Green Mountain College

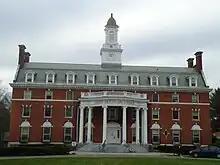
Ames Hall, Green Mountain College, November 2013

Green Mountain College was a private liberal arts college in Poultney, Vermont, at the foot of the Taconic Mountains between the Green Mountains and Adirondacks. The college was affiliated with the United Methodist Church and offered a liberal arts undergraduate education with a focus on the environment, and some graduate degrees. For part of its history it was a women's college. It was founded in 1834 and closed at the end of the 2018–19 academic year.